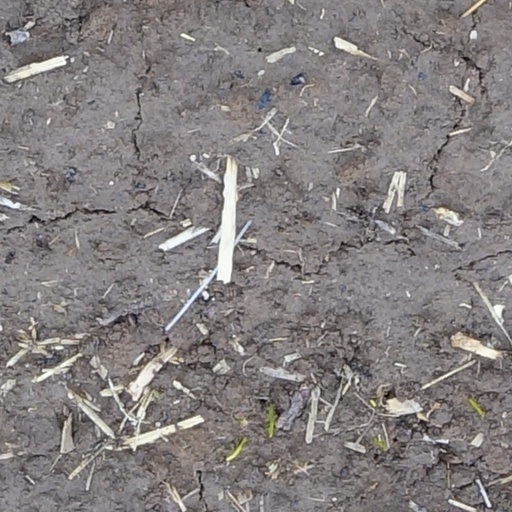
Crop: wheat